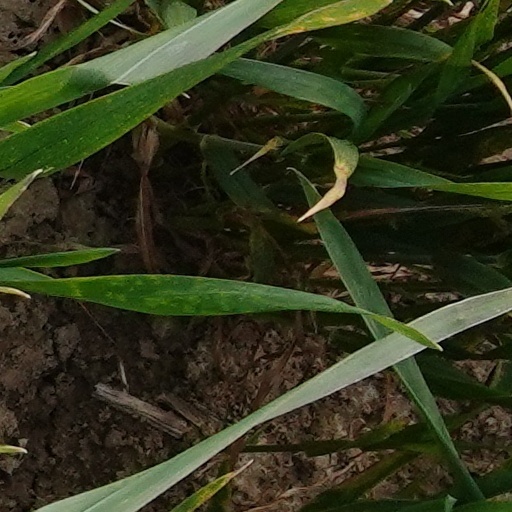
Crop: wheat